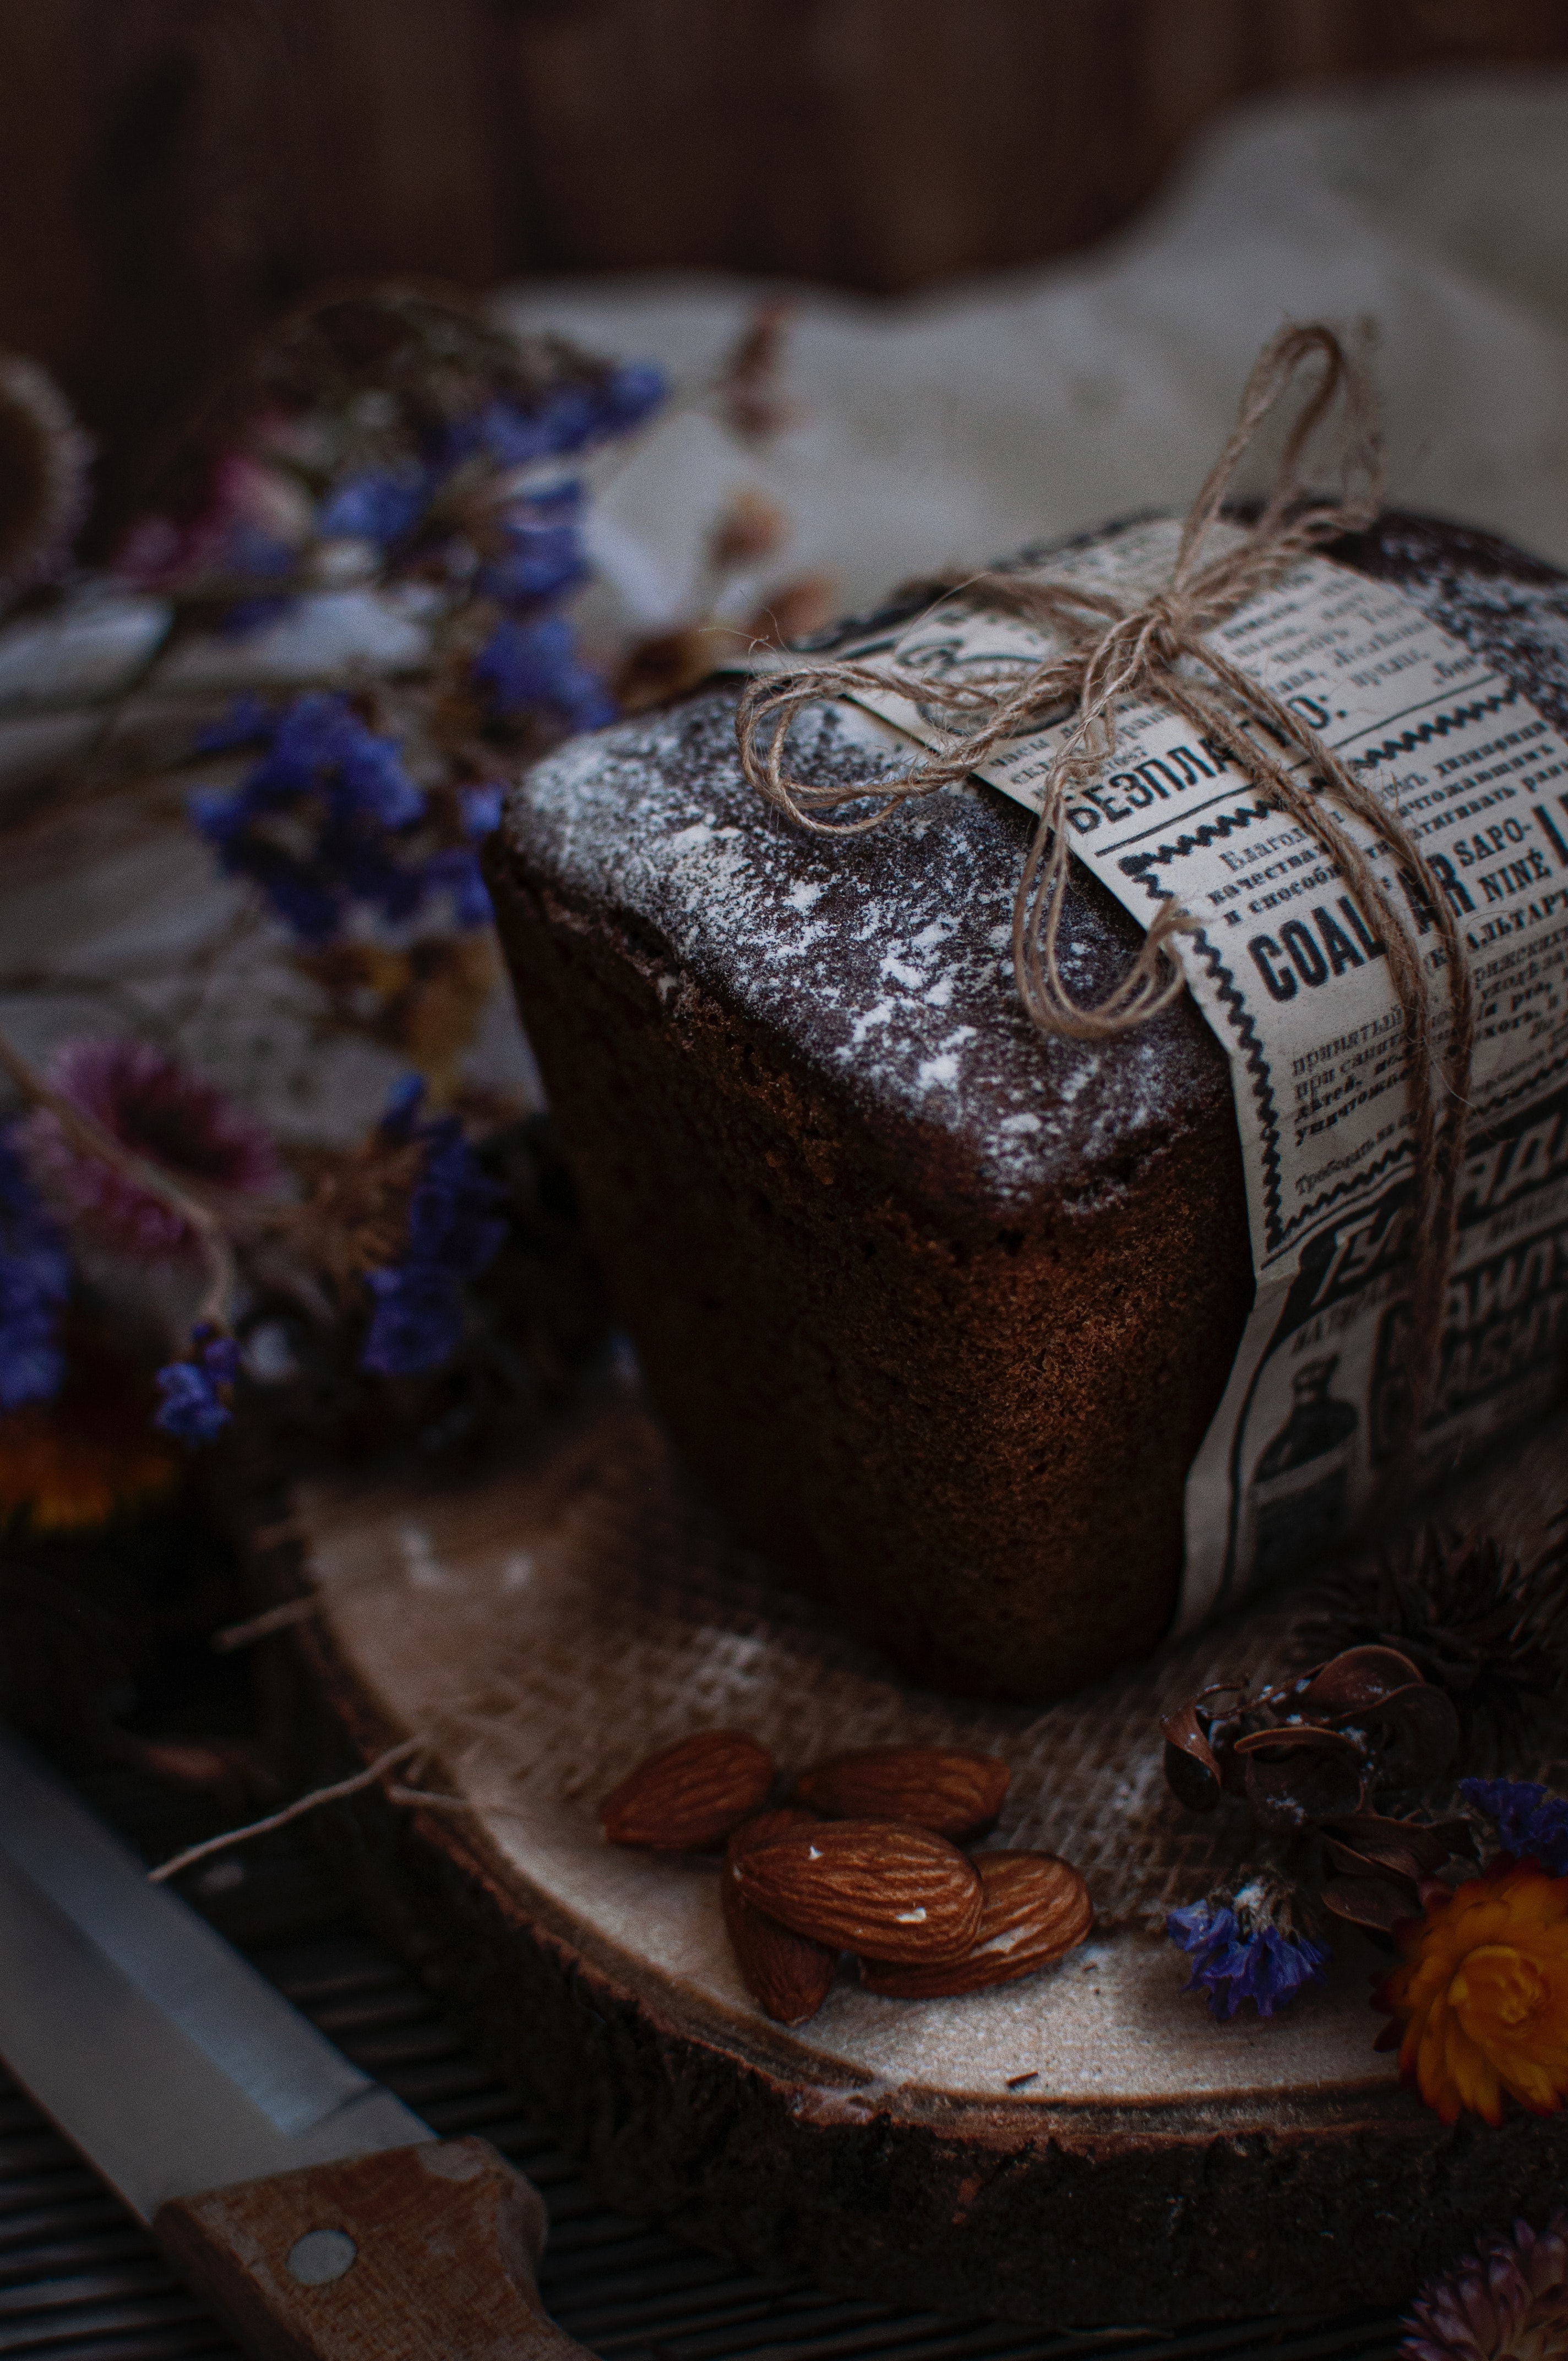
natural, food, cake, recipe, staple food, gift wrapping, ingredient, sweetness, tableware, event, present, snack cake, dessert, icing, baked goods, wood, comfort food, baking, pattern, electric blue, sugar cake, art, cuisine, finger food, kuchen, buttercream, serveware, delicacy, dish, fondant, dairy, still life photography, chocolate, pastry, visual arts, motif